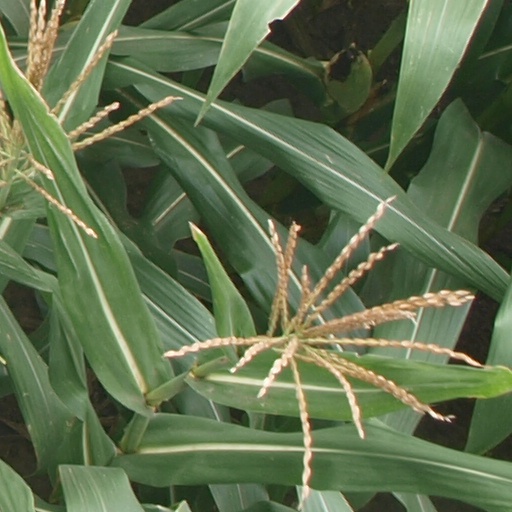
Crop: maize; corn